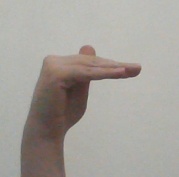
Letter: khaa